2021 Atlantic hurricane season

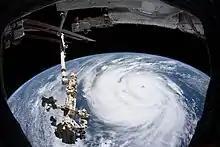
Hurricane Ida undergoing rapid intensification, as viewed by the International Space Station on August 28

The 2021 Atlantic hurricane season officially ran from June 1 to November 30. A total of 21 tropical depressions formed, all of which reached at least tropical or subtropical intensity. This made it the third-most active Atlantic hurricane season on record, behind only 2005 and 2020. And, like both those seasons, the 2021 season exhausted its primary list of storm names. Nine of the systems lasted for two days or less, tied with 2007 for the most since the NHC began monitoring subtropical systems in 1968. Although the season was highly active in terms of the number of named storms, seven of those tropical or subtropical systems intensified into a hurricane and four of those became a major hurricane, which is near-average and just slightly above-average, respectively. Nonetheless, 2021 marked the record sixth consecutive above-average season in the Atlantic. The ongoing warm Atlantic multidecadal oscillation, which began in 1995, contributed to the season's high level of activity, as it led to above-average sea surface temperatures in the Atlantic basin. Other factors included the presence of a La Niña and abnormally heavy West African Monsoon precipitation.